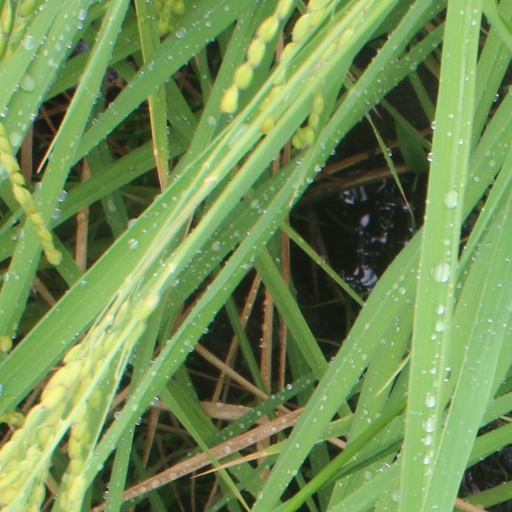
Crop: rice